Airplane

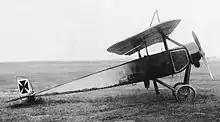
Captured Morane-Saulnier L wire-braced parasol monoplane

The wings of a fixed-wing aircraft are static planes extending either side of the aircraft. When the aircraft travels forwards, air flows over the wings, which are shaped to create lift. This shape is called an airfoil and is shaped like a bird's wing.